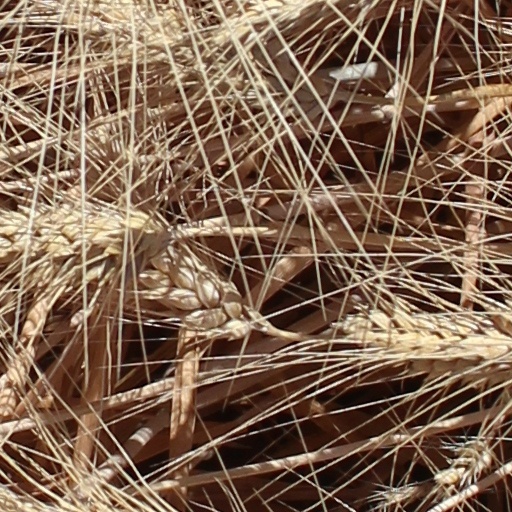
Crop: wheat